Mark Allen (snooker player)

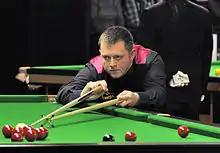
2014 German Masters

After losing in the first round of the opening two ranking events of the year, Allen won the minor-ranking Ruhr Open in Mülheim, Germany, by beating Ding Junhui 4–1 in the final. He also won the next European Tour event, the Kay Suzanne Memorial Cup by battling past former world champions Neil Robertson and Graeme Dott in the quarter-finals and semis respectively. He beat Judd Trump 4–1 in the final to become the first player to win back-to-back events since they were introduced in 2010. In the last 16 of the UK Championship, Allen and Judd Trump both struggled for consistency during their match, with Allen giving Trump a hug when the pair missed a succession of easy balls. Allen went on to win 6–4 to reach his first major quarter-final of the season, where he lost 6–2 to Ricky Walden. Allen came close to recording a hat-trick of World Open titles as he won through to the semi-finals, but was beaten 6–4 by Shaun Murphy. His two titles earlier in the season meant Allen was the number one seed for the PTC Finals where he lost in the quarter-finals 4–2 against Gerard Greene. Allen was 9–7 behind against Neil Robertson after the second session of his last 16 match at the World Championship and lost all four frames in the next session to be defeated 13–7. Afterwards, Allen tipped Robertson for the title saying he had faced perfect snooker from the Australian.